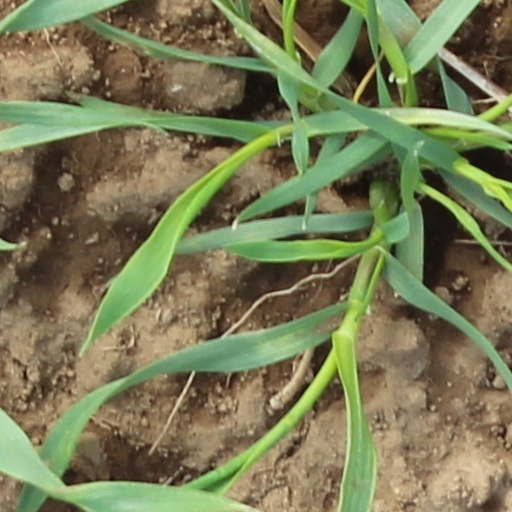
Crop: wheat